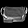
Label: Bag